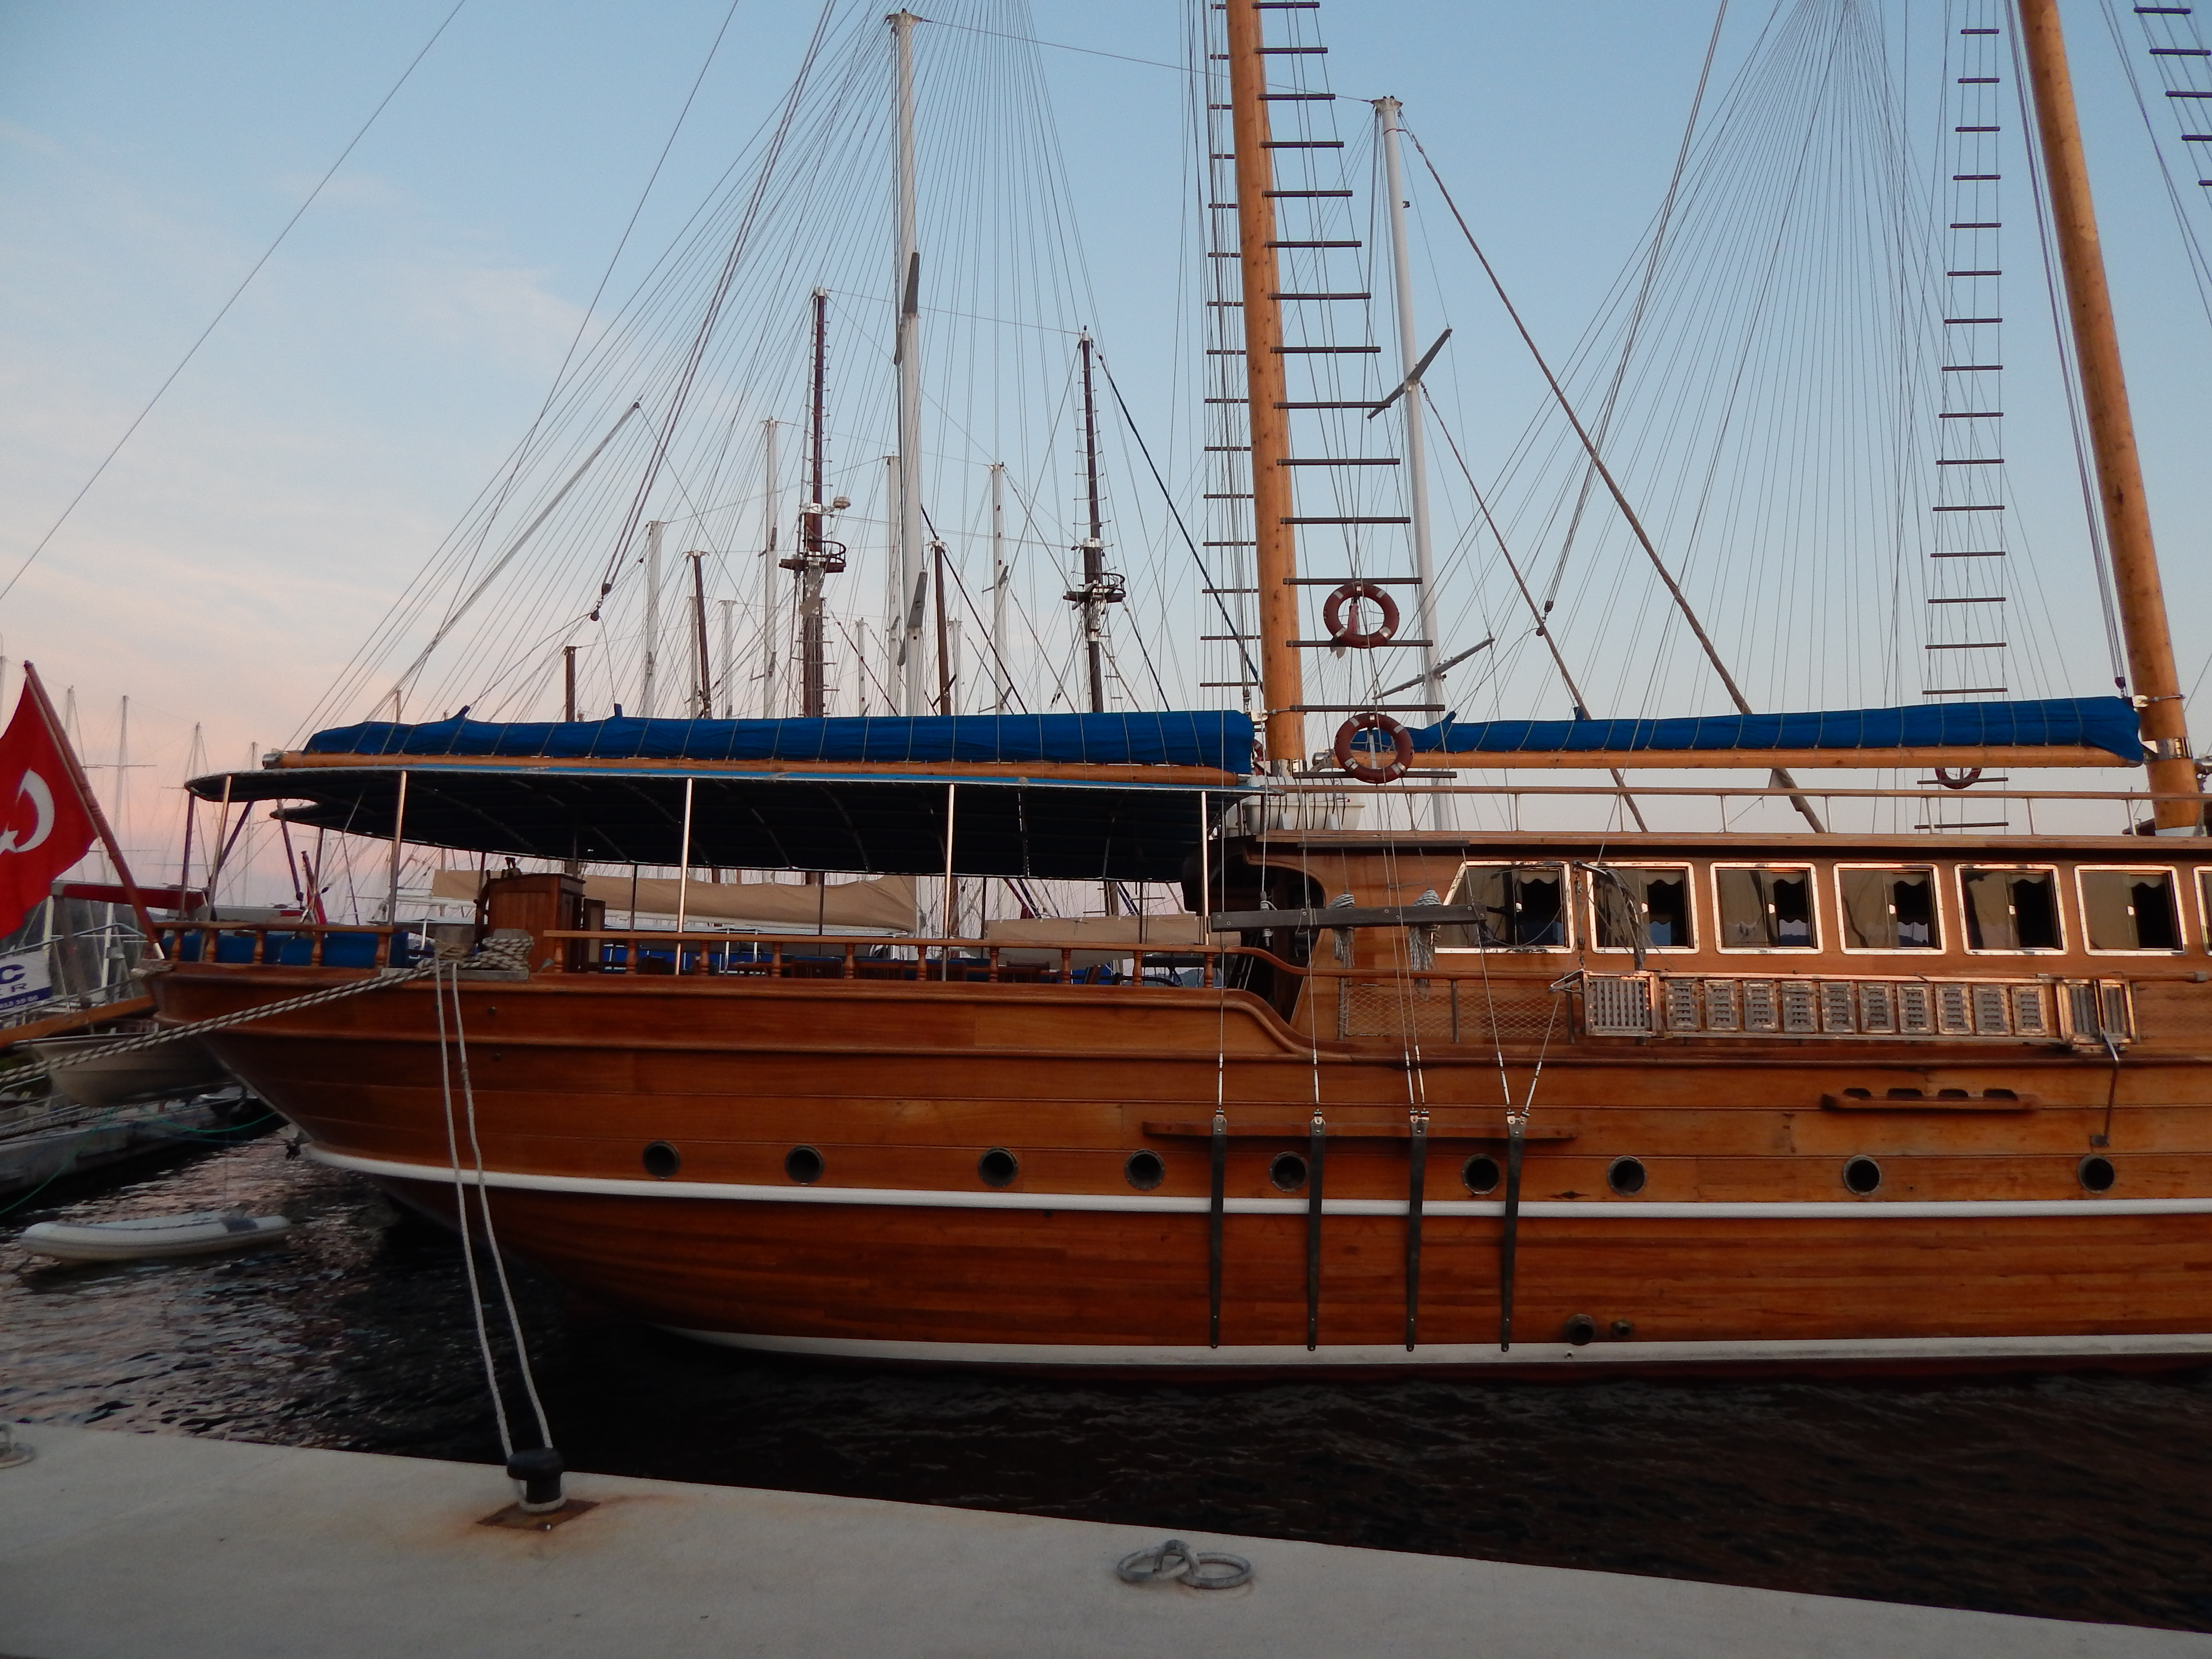
sea, landscape, marina, ship, view, travel, blue, summer, water, riviera, city, coast, boat, resort, harbor, cruise, yacht, sailing, destination, sky, water transportation, sailing ship, tall ship, watercraft, galeas, barquentine, motor ship, brigantine, ship of the line, barque, schooner, brig, baltimore clipper, ship replica, caravel, windjammer, royal yacht, flagship, east indiaman, galleon, training ship, sailboat, manila galleon